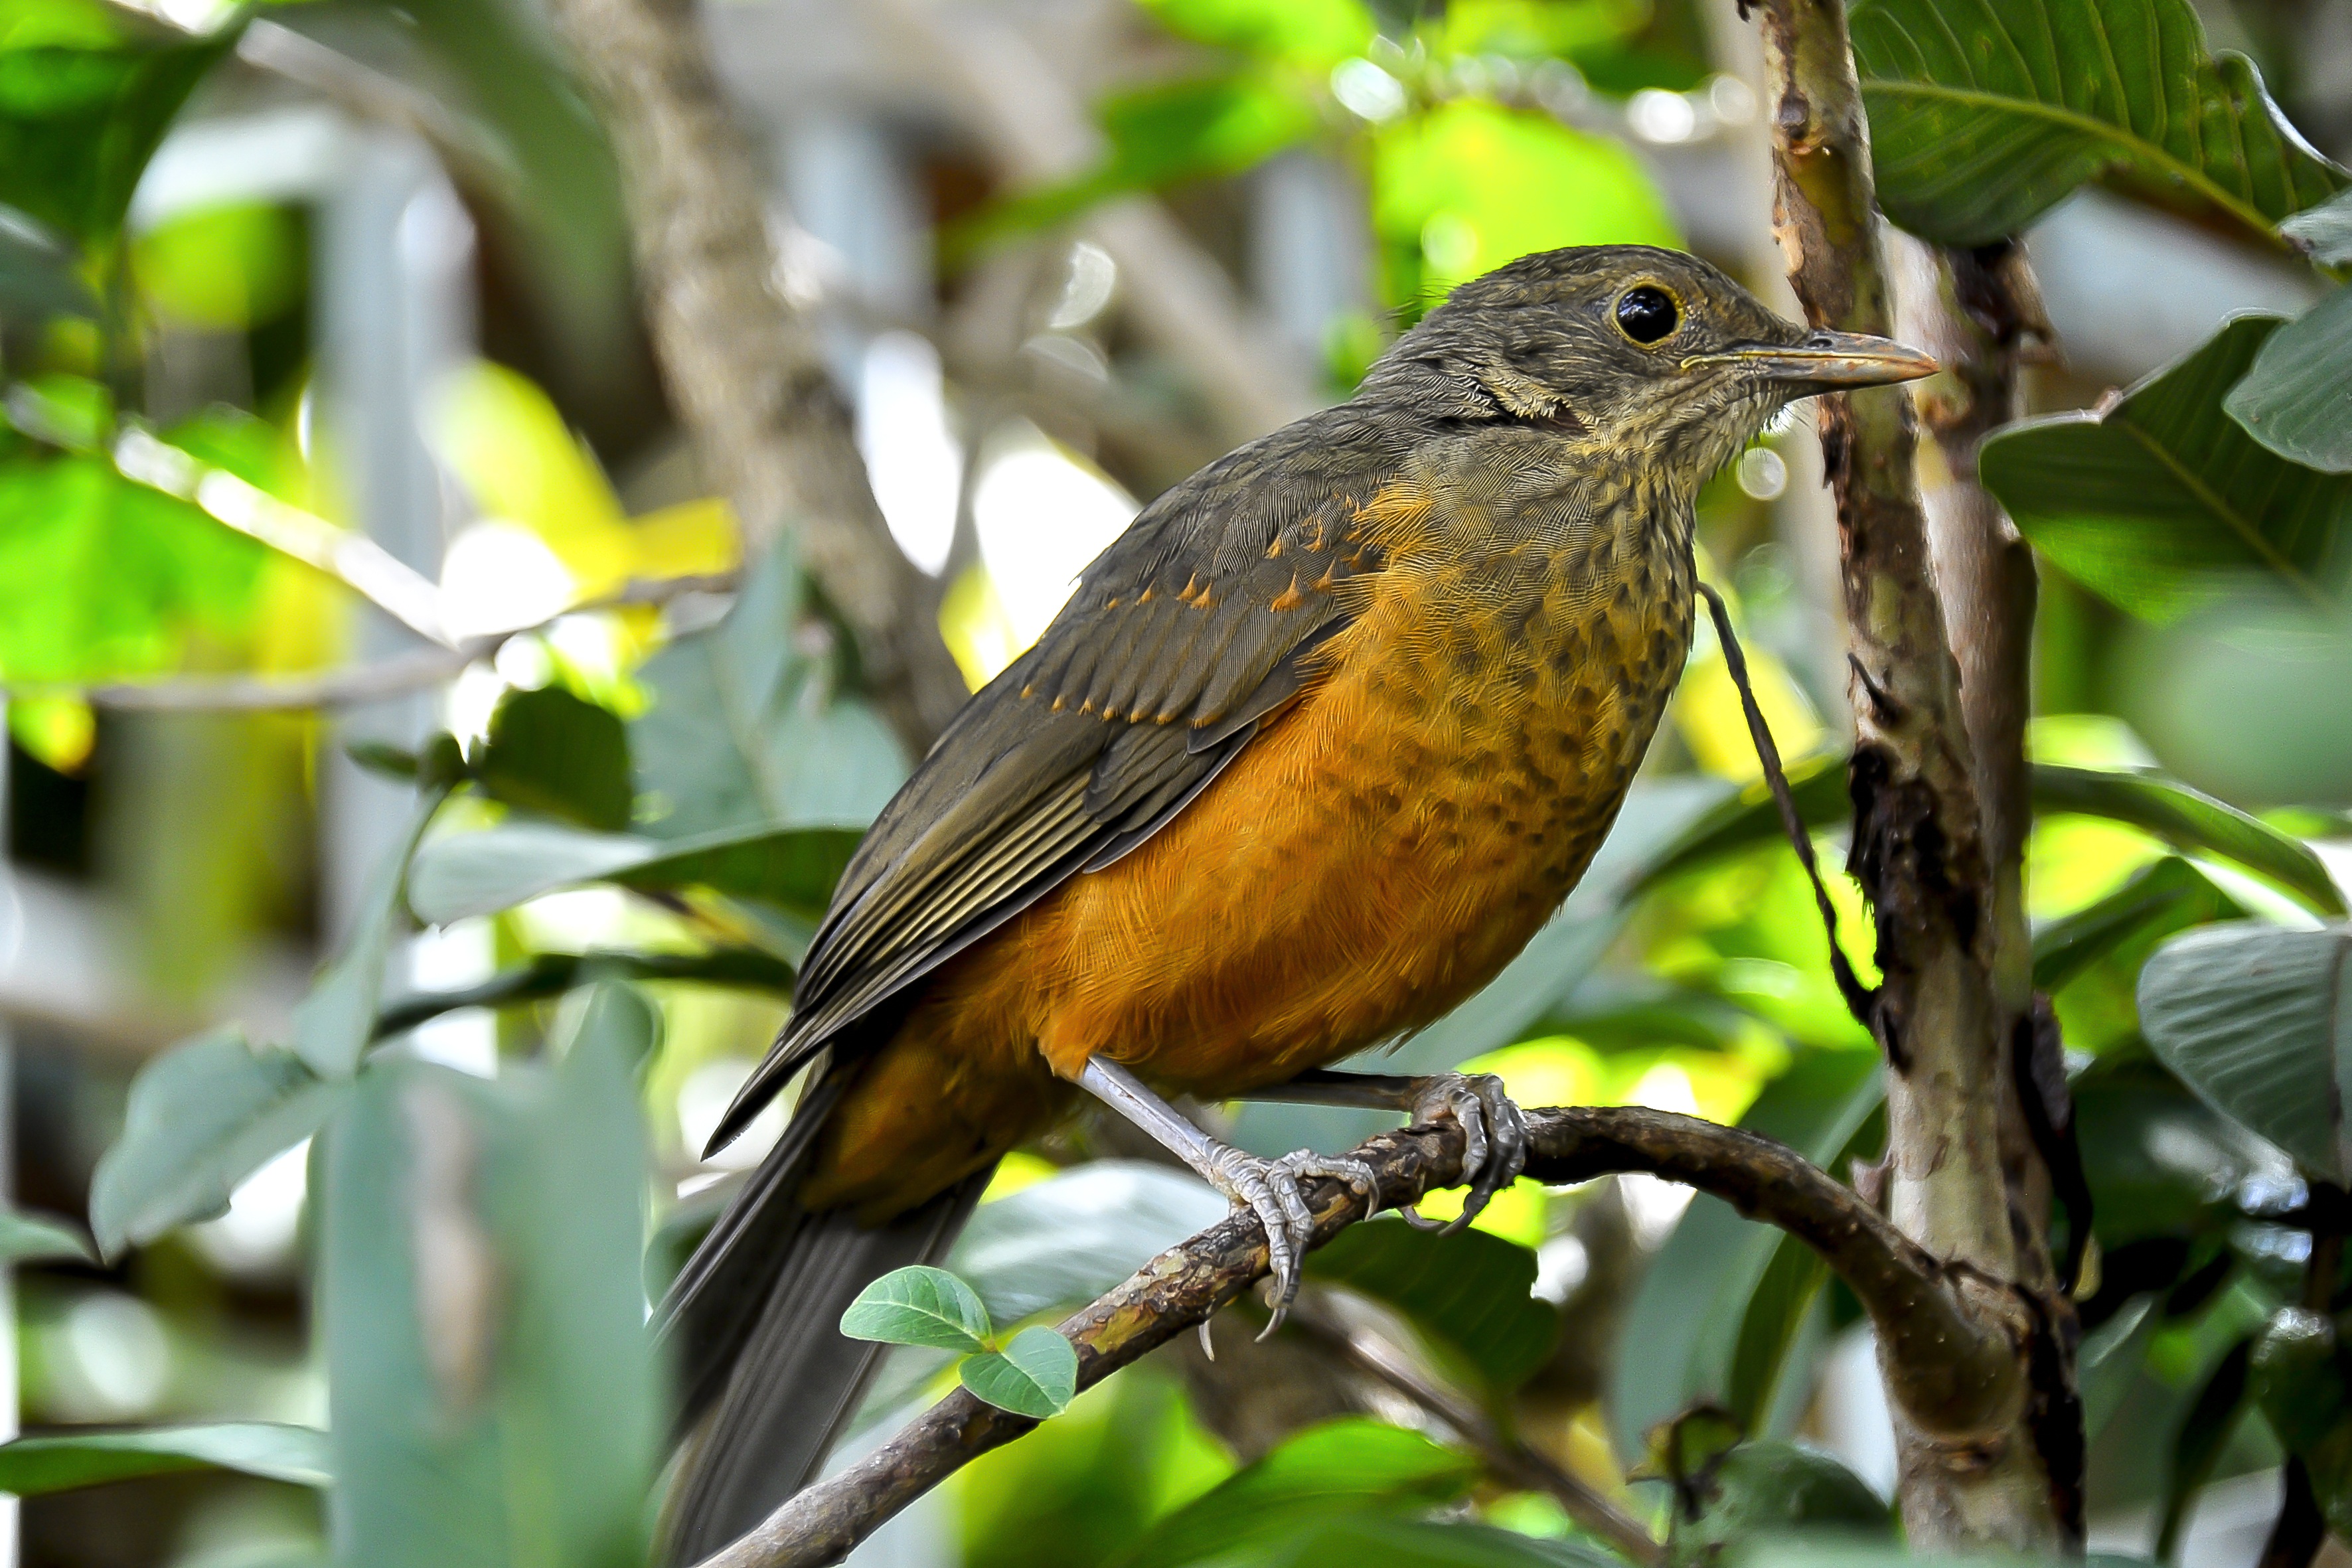
nature, forest, branch, bird, flower, wildlife, beak, botany, robin, fauna, vertebrate, blackbird, old world flycatcher, creamy orange, perching bird, nightingale, european robin, eurasian golden oriole, under observation